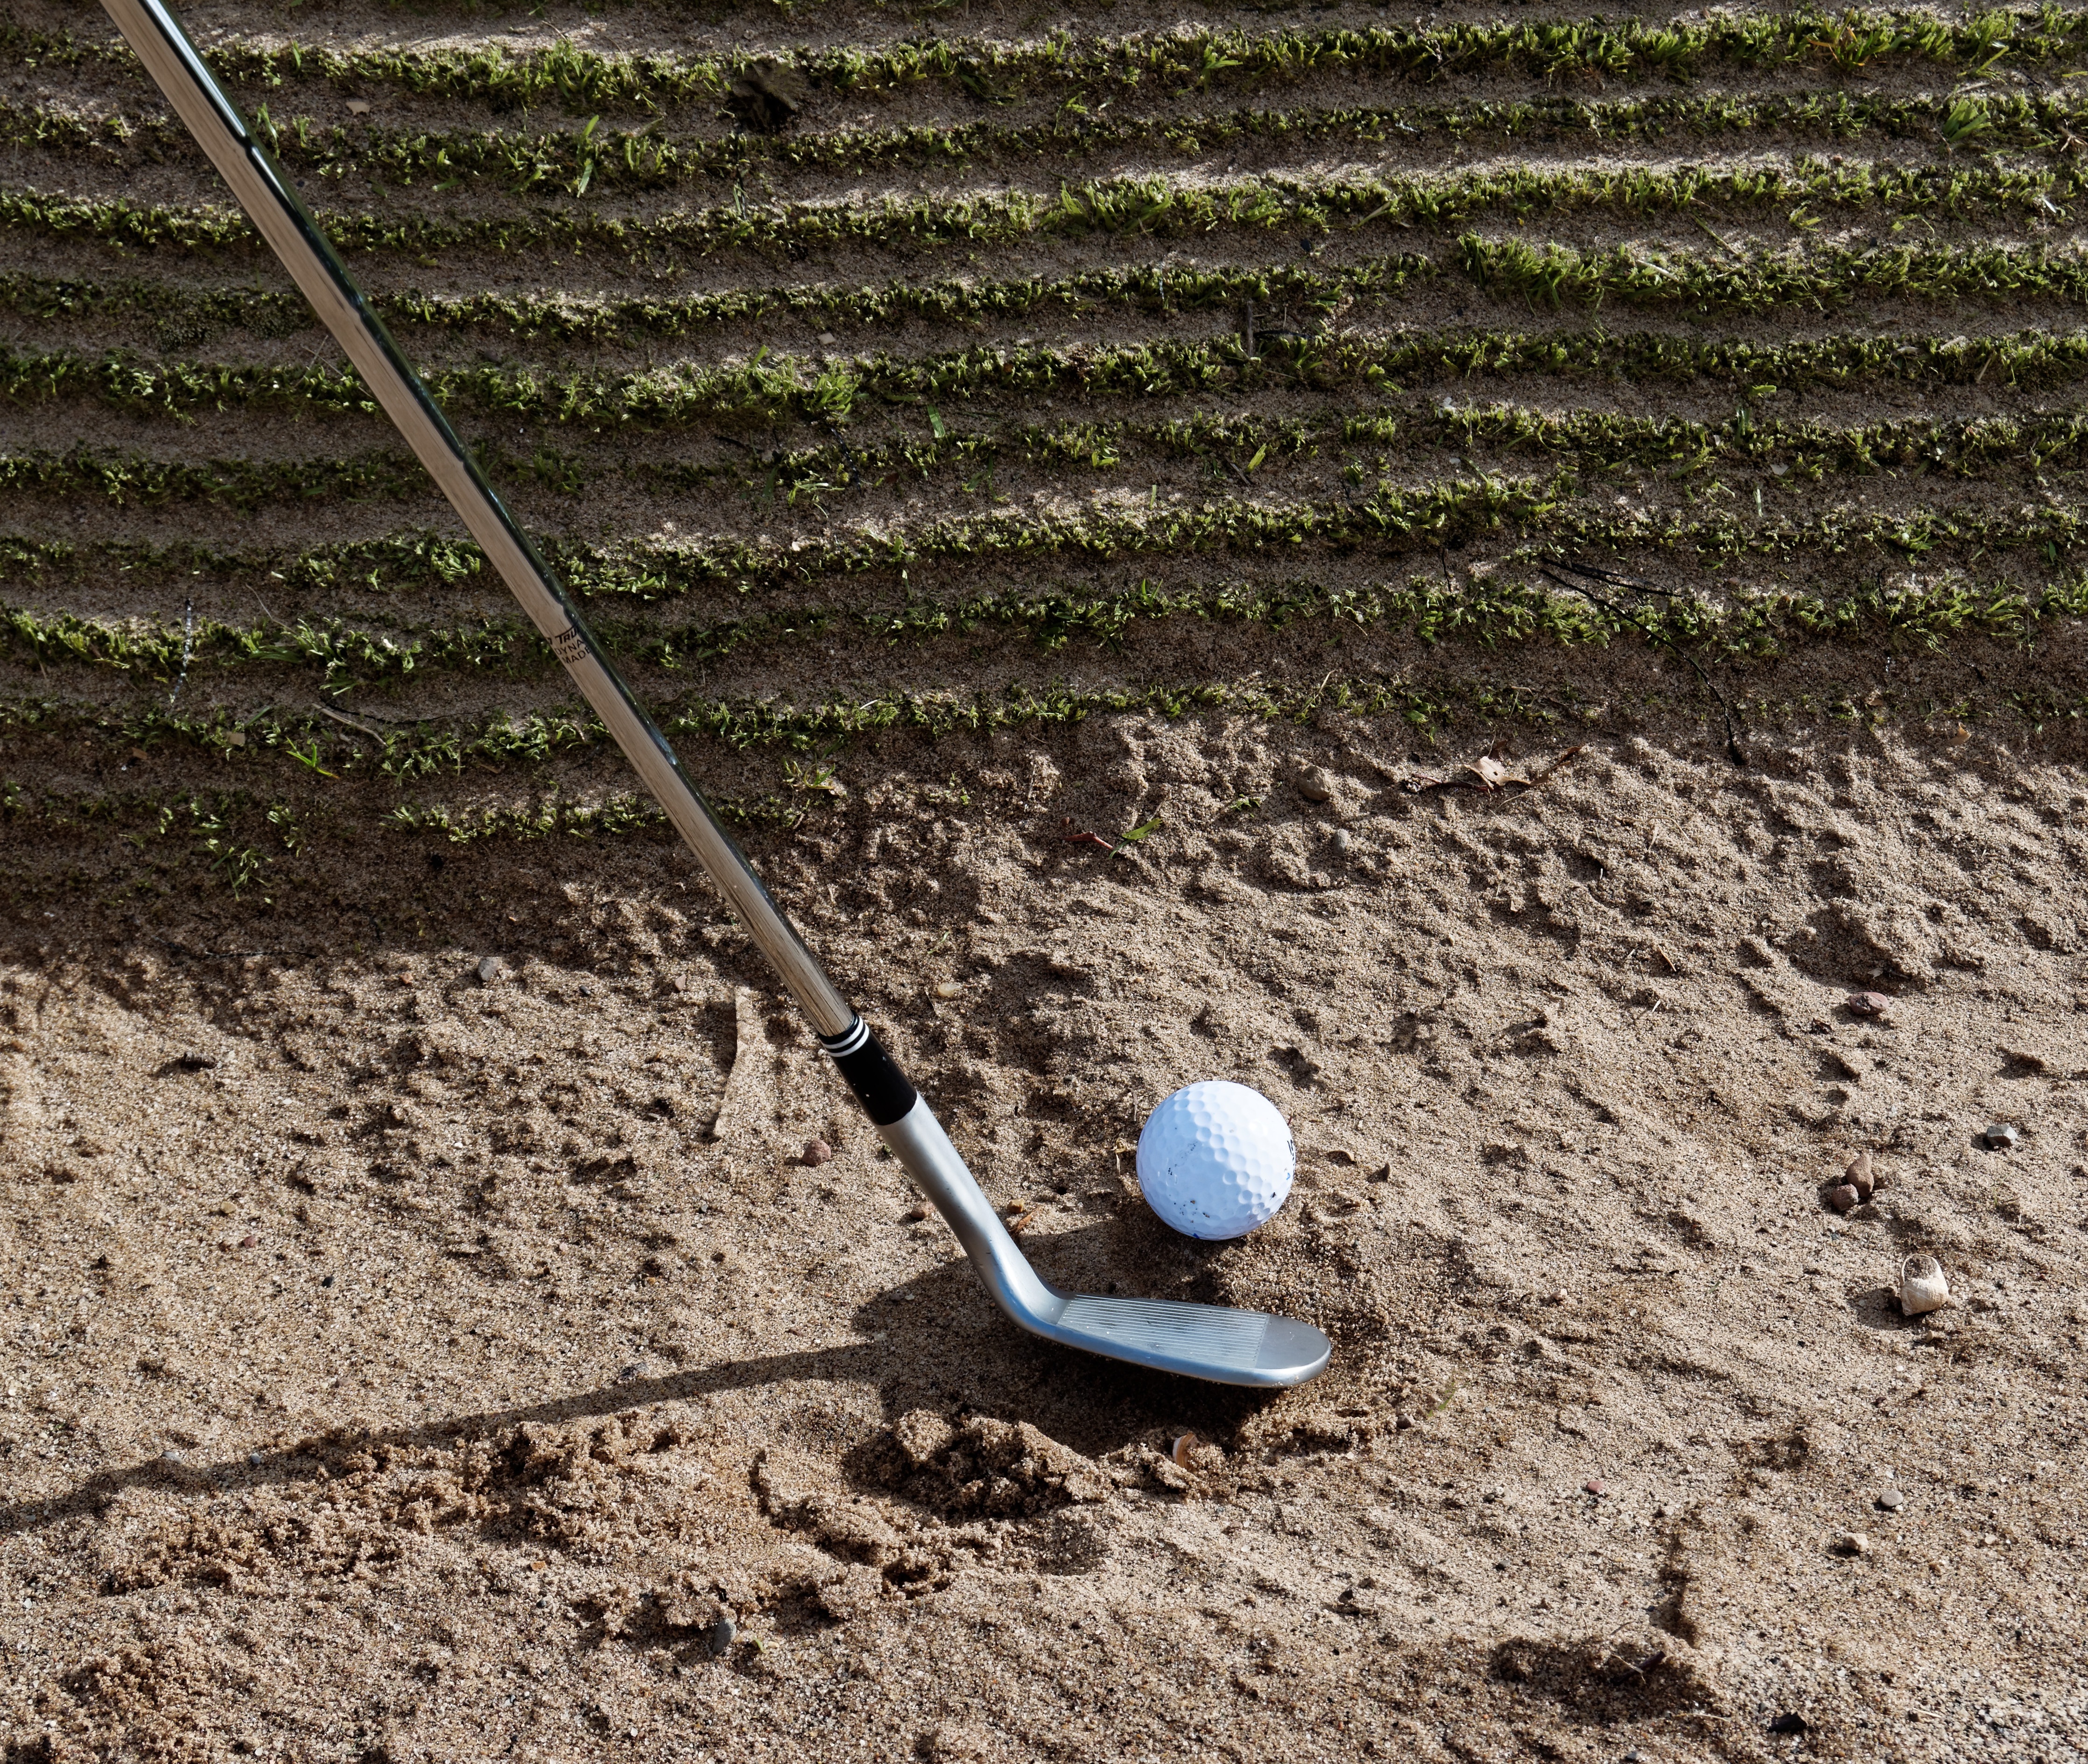
grass, outdoor, sand, wood, sport, field, lawn, game, recreation, green, soil, club, agriculture, leisure, golf, activity, golfing, golf ball, golf club, ball, course, tee, fairway, hobby, trap, bunker, flooring, golfer